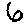
Label: 6